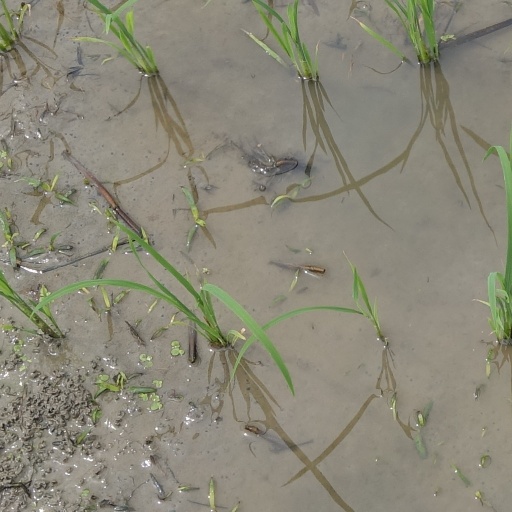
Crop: rice